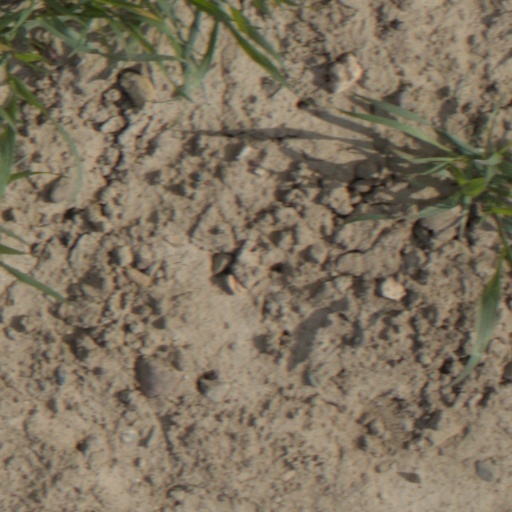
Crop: wheat